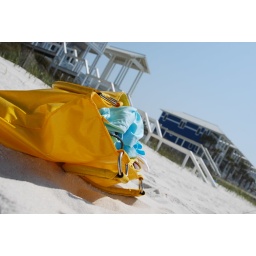
Yellow bag in sand